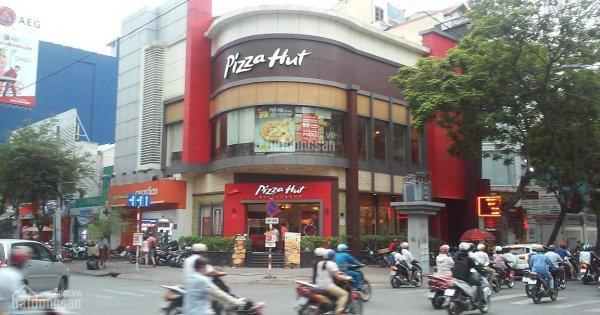
có nhiều xe máy đang di chuyển ở trên đường